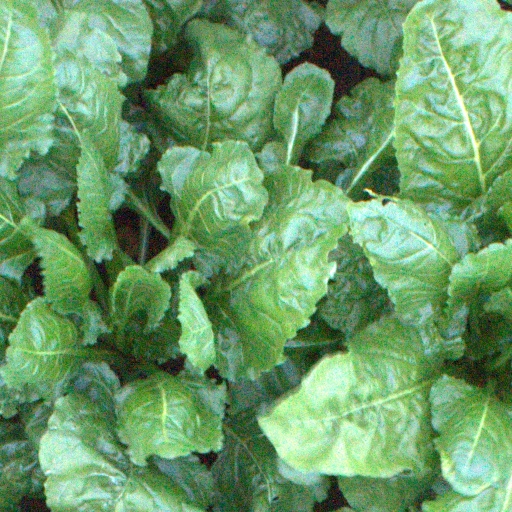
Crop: sugar beet